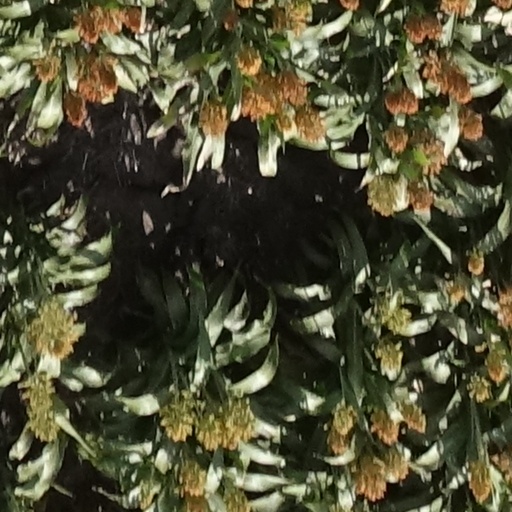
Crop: sorghum